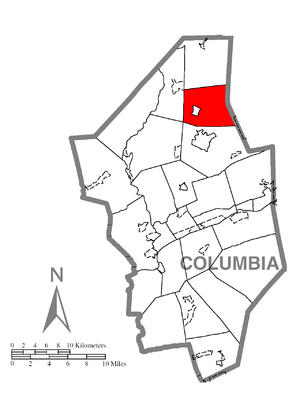
Benton Township est un township, situé au nord-est du comté de Columbia, aux États-Unis. En 2010, il comptait une population de 1 245 habitants.